SMS Weissenburg

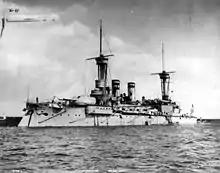
A large ship at anchor with several small boats alongside

During the Boxer Uprising in 1900, Chinese nationalists laid siege to the foreign embassies in Beijing and murdered Baron Clemens von Ketteler, the German minister. The widespread violence against Westerners in China led to an alliance between Germany and seven other Great Powers: the United Kingdom, Italy, Russia, Austria-Hungary, the United States, France, and Japan. Those Western soldiers in China at the time were too few in number to defeat the Boxers; in Beijing there was a force of slightly more than 400 officers and infantry from the armies of the eight European powers. At the time, the primary German military force in China was the East Asia Squadron, which consisted of the protected cruisers , , and , the small cruisers and , and the gunboats and . There was also a German 500-man detachment in Taku; combined with the other nations' units, the force numbered some 2,100 men. Led by the British Admiral Edward Seymour, these men attempted to reach Beijing but were forced to stop in Tianjin due to heavy resistance. As a result, the Kaiser determined an expeditionary force would be sent to China to reinforce the East Asia Squadron. The expedition included and her three sisters, six cruisers, ten freighters, three torpedo boats, and six regiments of marines, under the command of (General Field Marshal) Alfred von Waldersee.